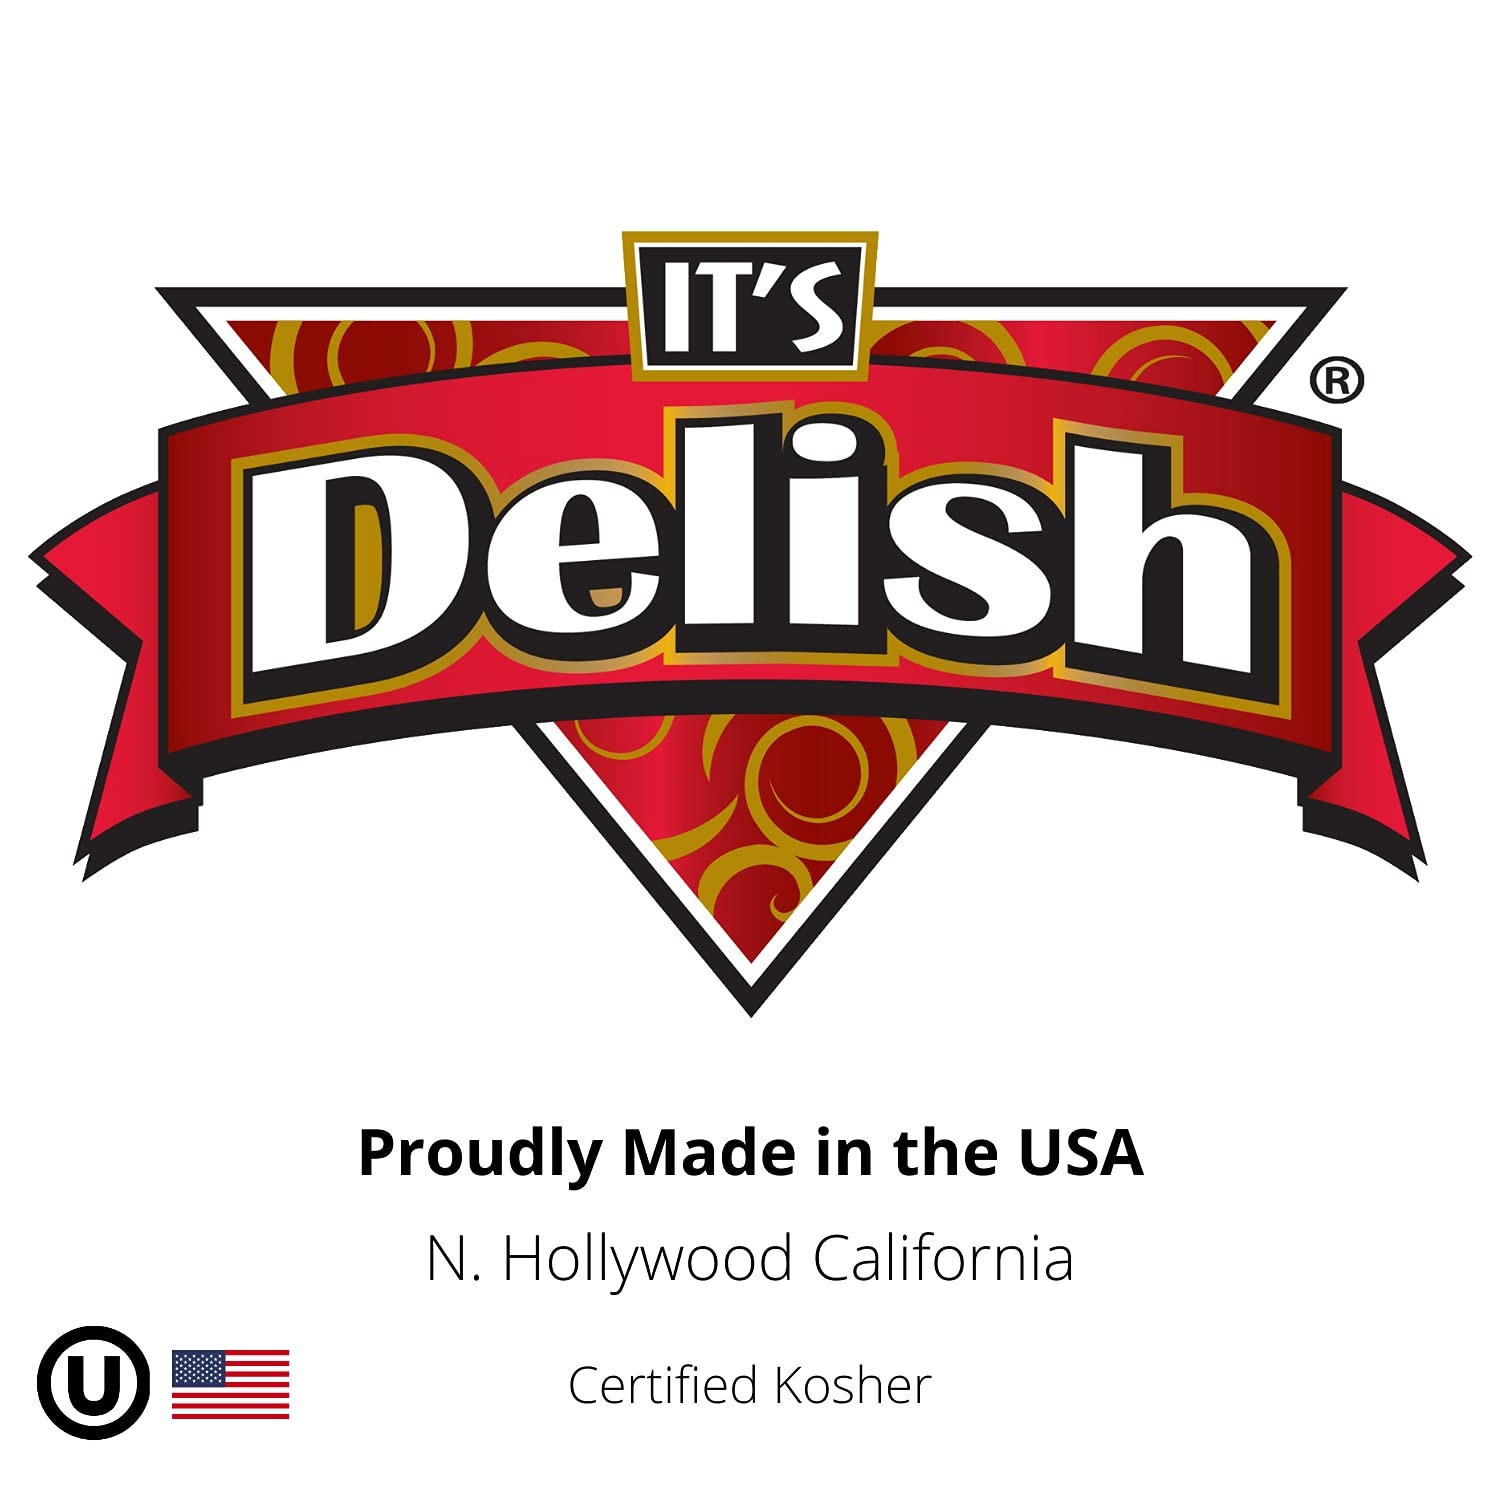
Item Name: Blue Jordan Almonds by Its Delish, 1 LBS Bulk | Sugared Almond Nut with Sweet Hard Candy Coating - Bulk Wedding Favors, Bridal and Baby Showers, Party Buffets - USA Made, Vegan & Kosher
Bullet Point 1: PREMIUM Its Delish Blue Jordan Almonds
Bullet Point 2: VALUE SIZE One, Two, Three, Five & Ten Pounds bulk bag Its Delish brand
Bullet Point 3: HIGHEST QUALITY Freshest & finest almonds & hard candy shell (about 120 per lb)
Bullet Point 4: WONDERFUL TREAT Candy bar, party favors, weddings, birthdays, baby showers and for any occasion
Bullet Point 5: CERTIFIED Kosher OU Parve Non-dairy Made in the USA Order from the factory direct!
Product Description: <p></p><b>Jordan Almonds by Its Delish (Blue)</b> <p></p> Premium great tasting jordan almonds made from California almonds and sweet candy coating. Stock up for your upcoming event. Put them out at the buffet or as favors in fancy pouches, totes, or burlap bags. The almonds are coated in a hard shell, eat them by placing in mouth for a bit until they are ready for the bite. Enjoy!<p></p><b>About It's Delish!</b> <p></p>It's Delish was established in 1992 and is located in North Hollywood, California. It's Delish is a food manufacturer and distributor who produces over 500 gourmet food products including licorice, sour belts, taffies, caramels, Jordan almonds, chocolates, nuts, fruits, trail mixes, spices, and the spice blends. It's Delish also produces organics and all natural products. We give you the opportunity to order from the factory direct!<p></p>It’s Delish! prides itself on the four pillars that are at the foundation of everything we do.<p></p>Innovation Quality Value Service
Value: 16.0
Unit: Ounce

Price: 18.99